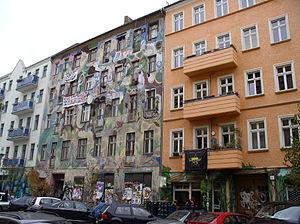
La Rigaer Straße est une rue à Berlin-Friedrichshain entre Bersarinplatz à l'ouest et la gare Frankfurter Allee à l'est. Elle est parallèle à la Frankfurter Allee au sud, et croise la Liebigstraße, la Proskauer Straße, la Pettenkoferstraße, la Samariterstraße, la Voigtstraße et la Schleidenplatz.